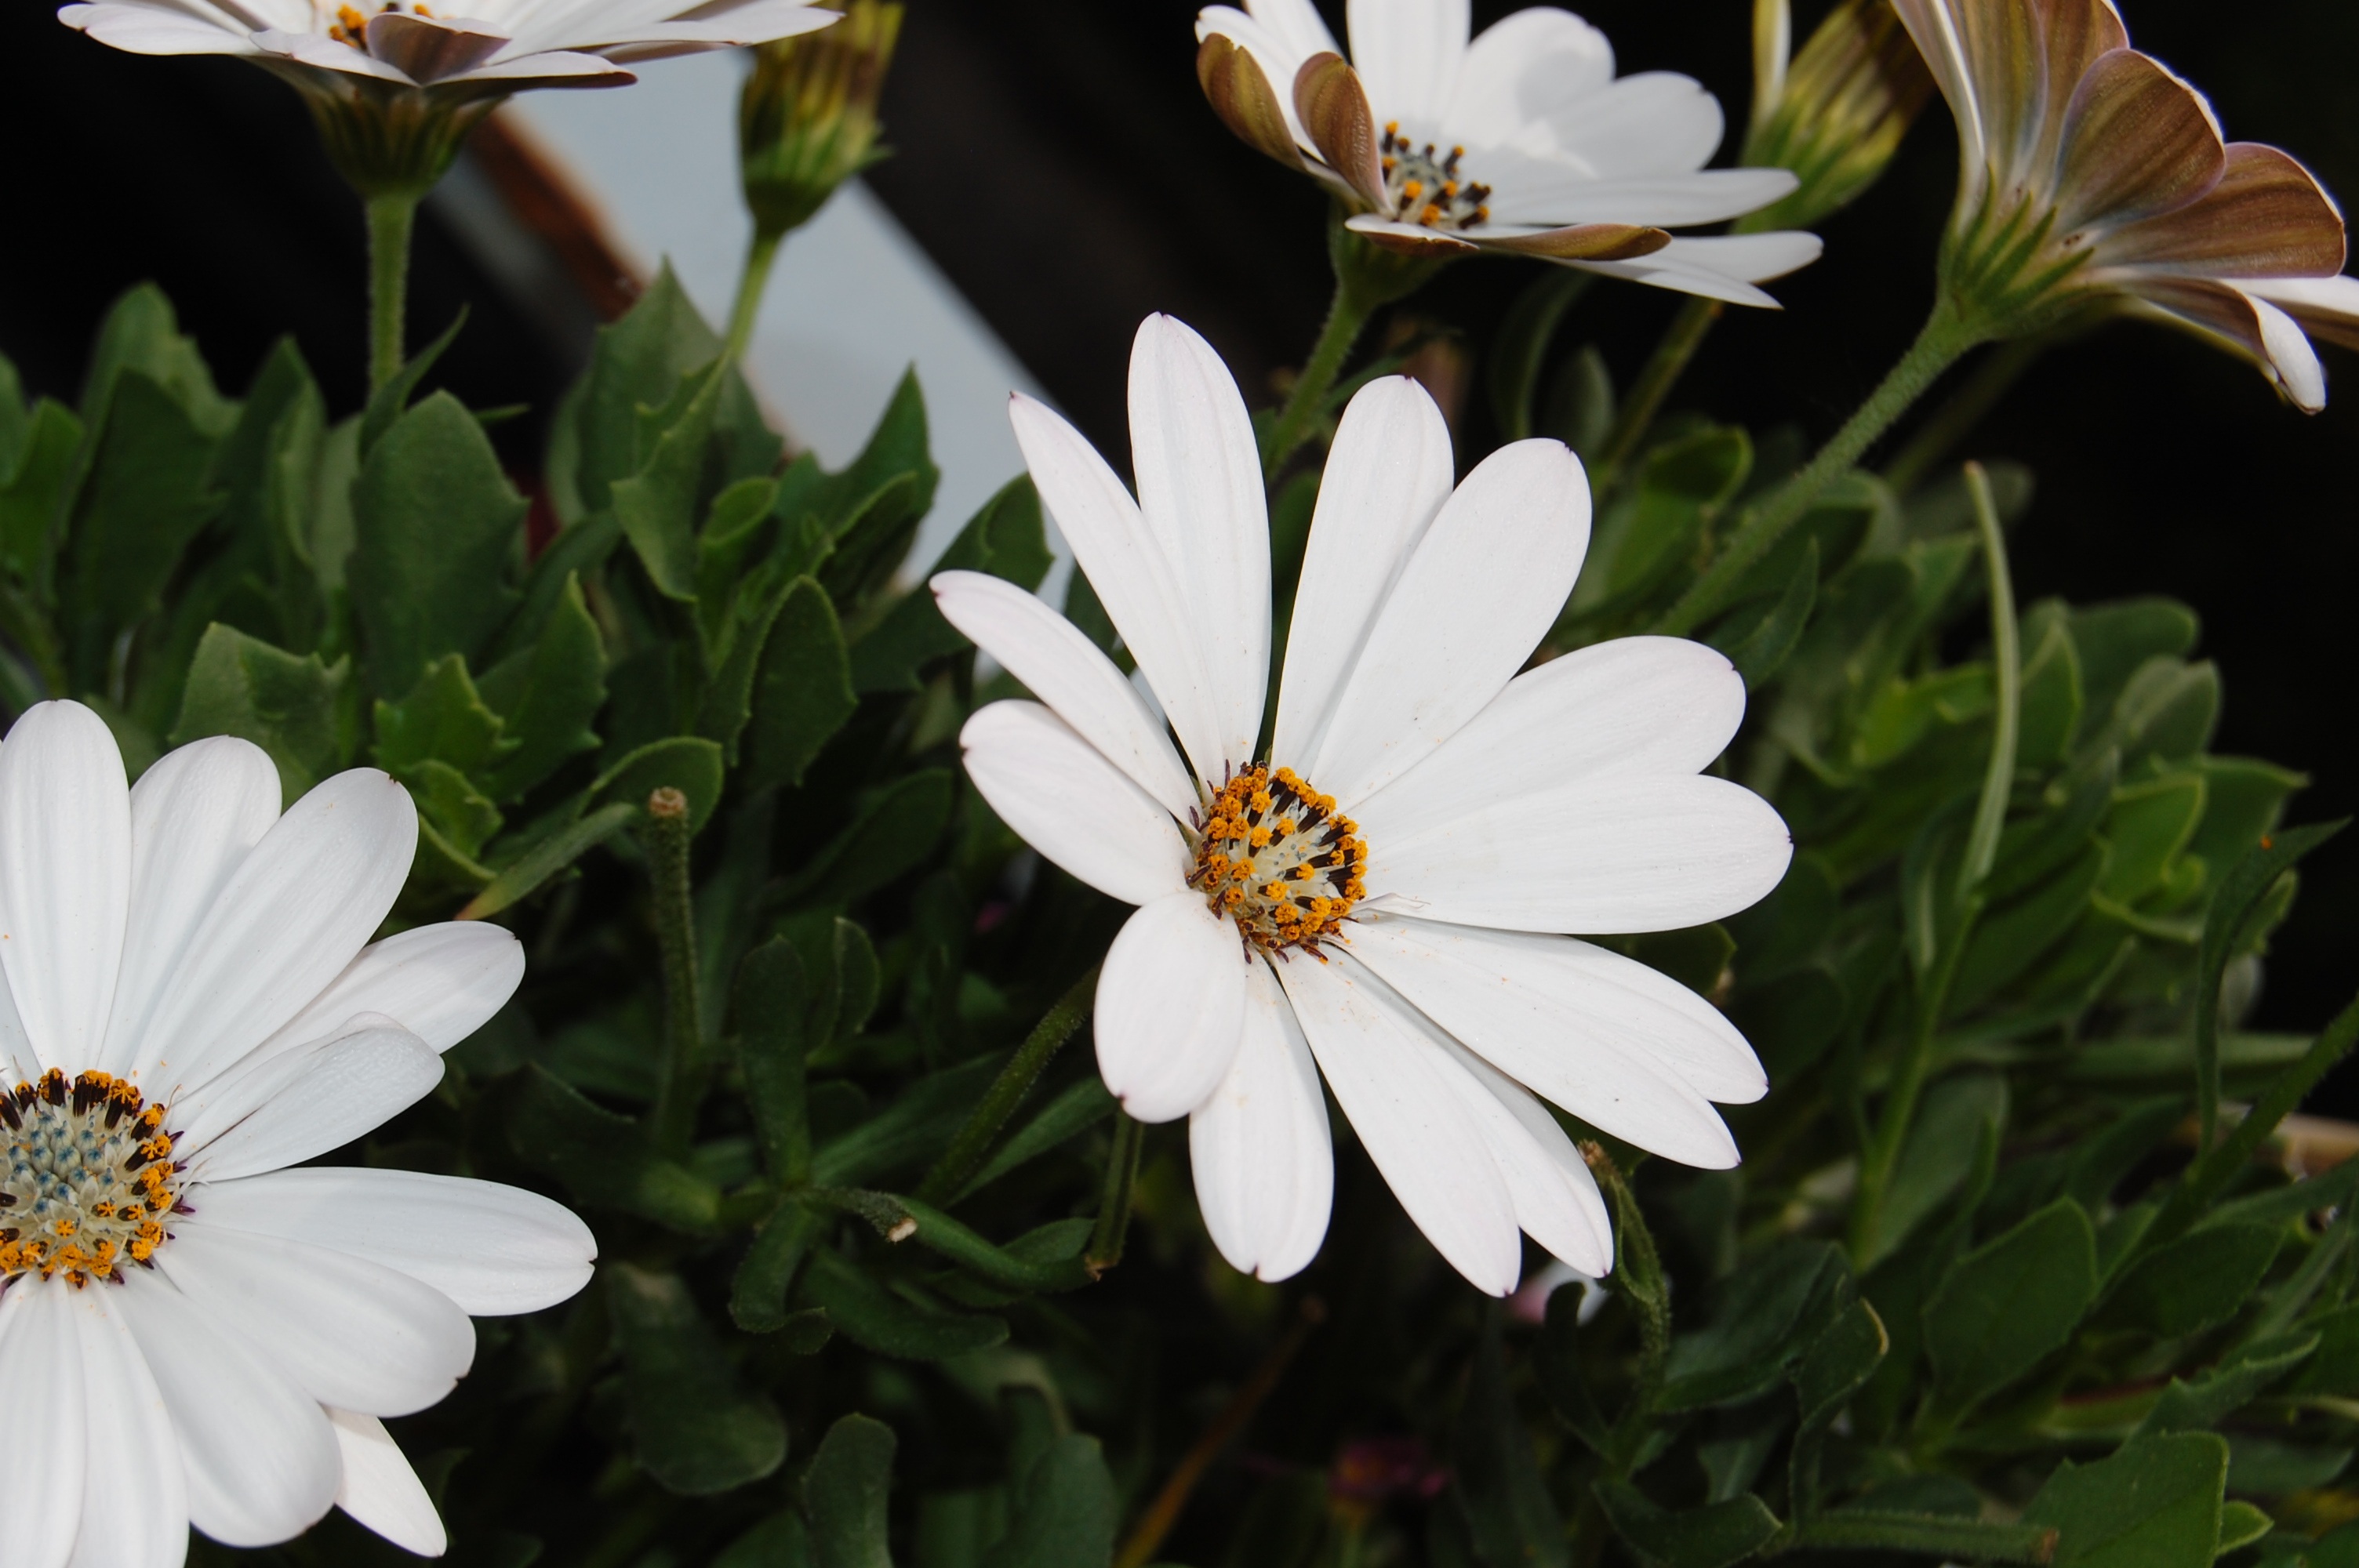
nature, blossom, plant, flower, petal, bloom, summer, daisy, spring, botany, flora, wildflower, flowers, petals, wildflowers, floristry, macro photography, bianca, flowering plant, daisy family, fresh flowers, oxeye daisy, land plant, marguerite daisy